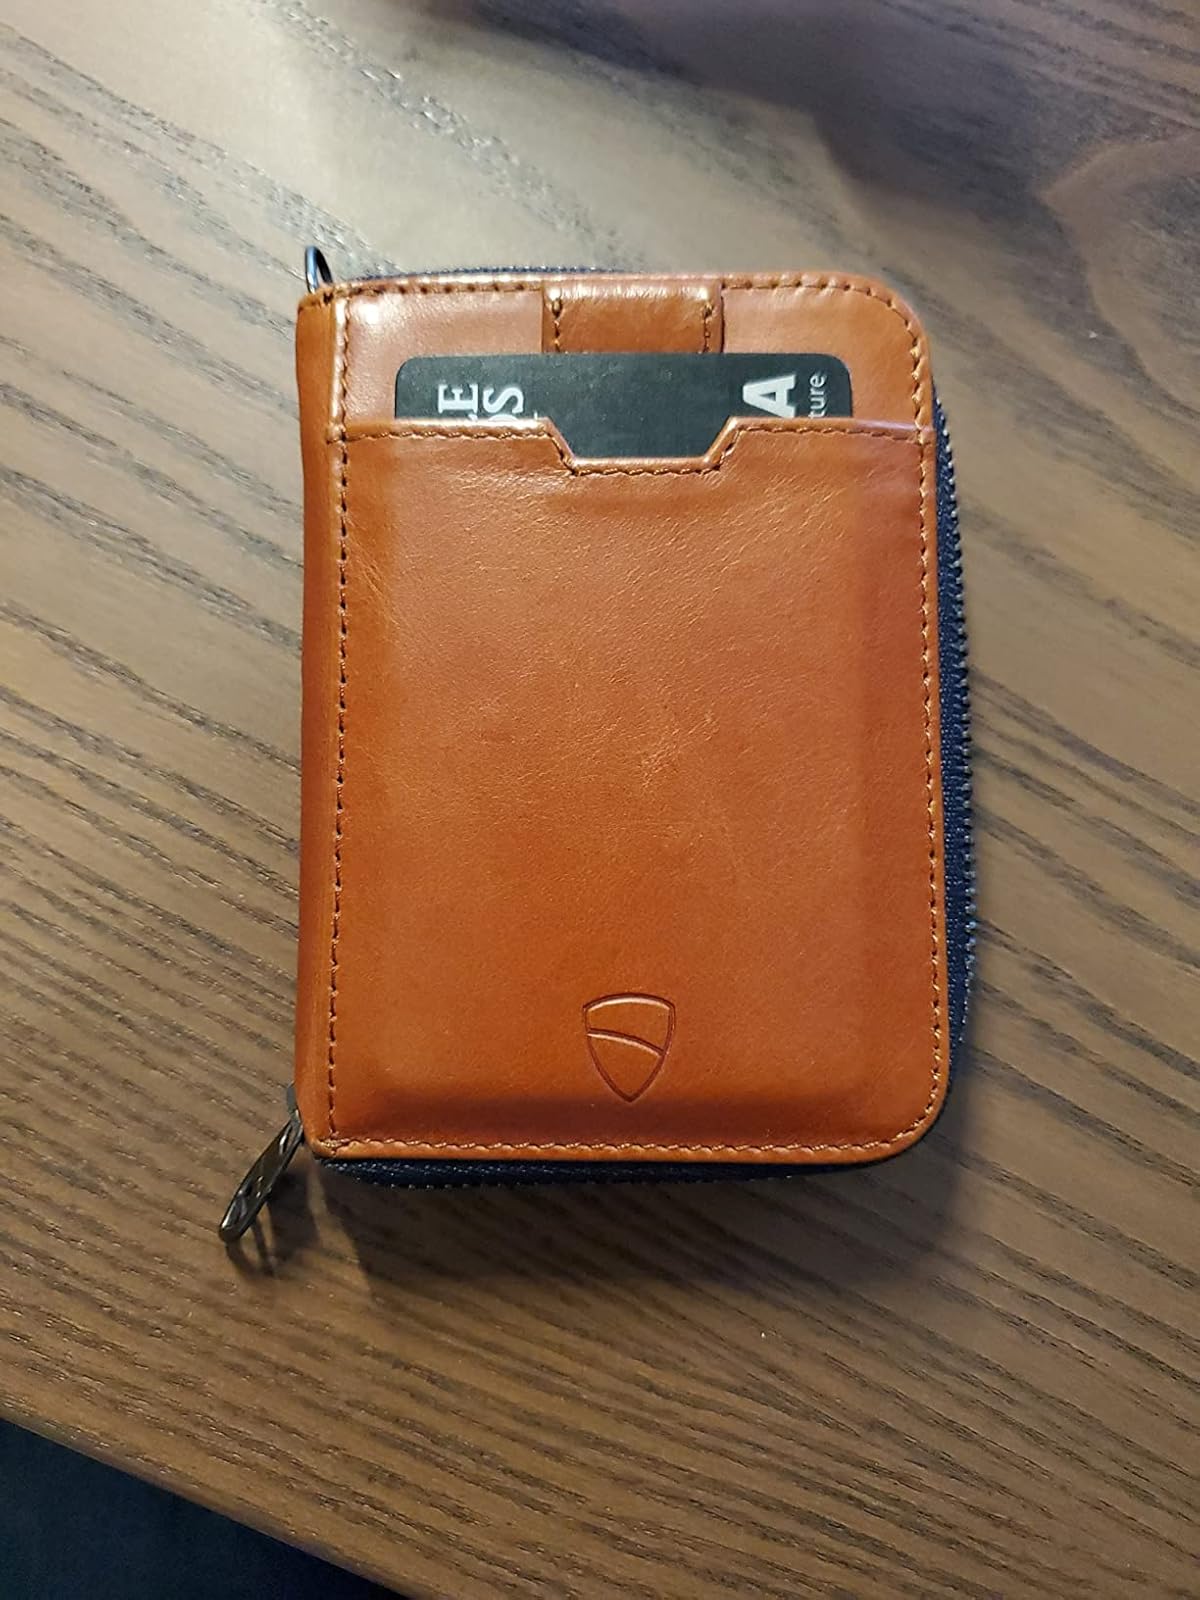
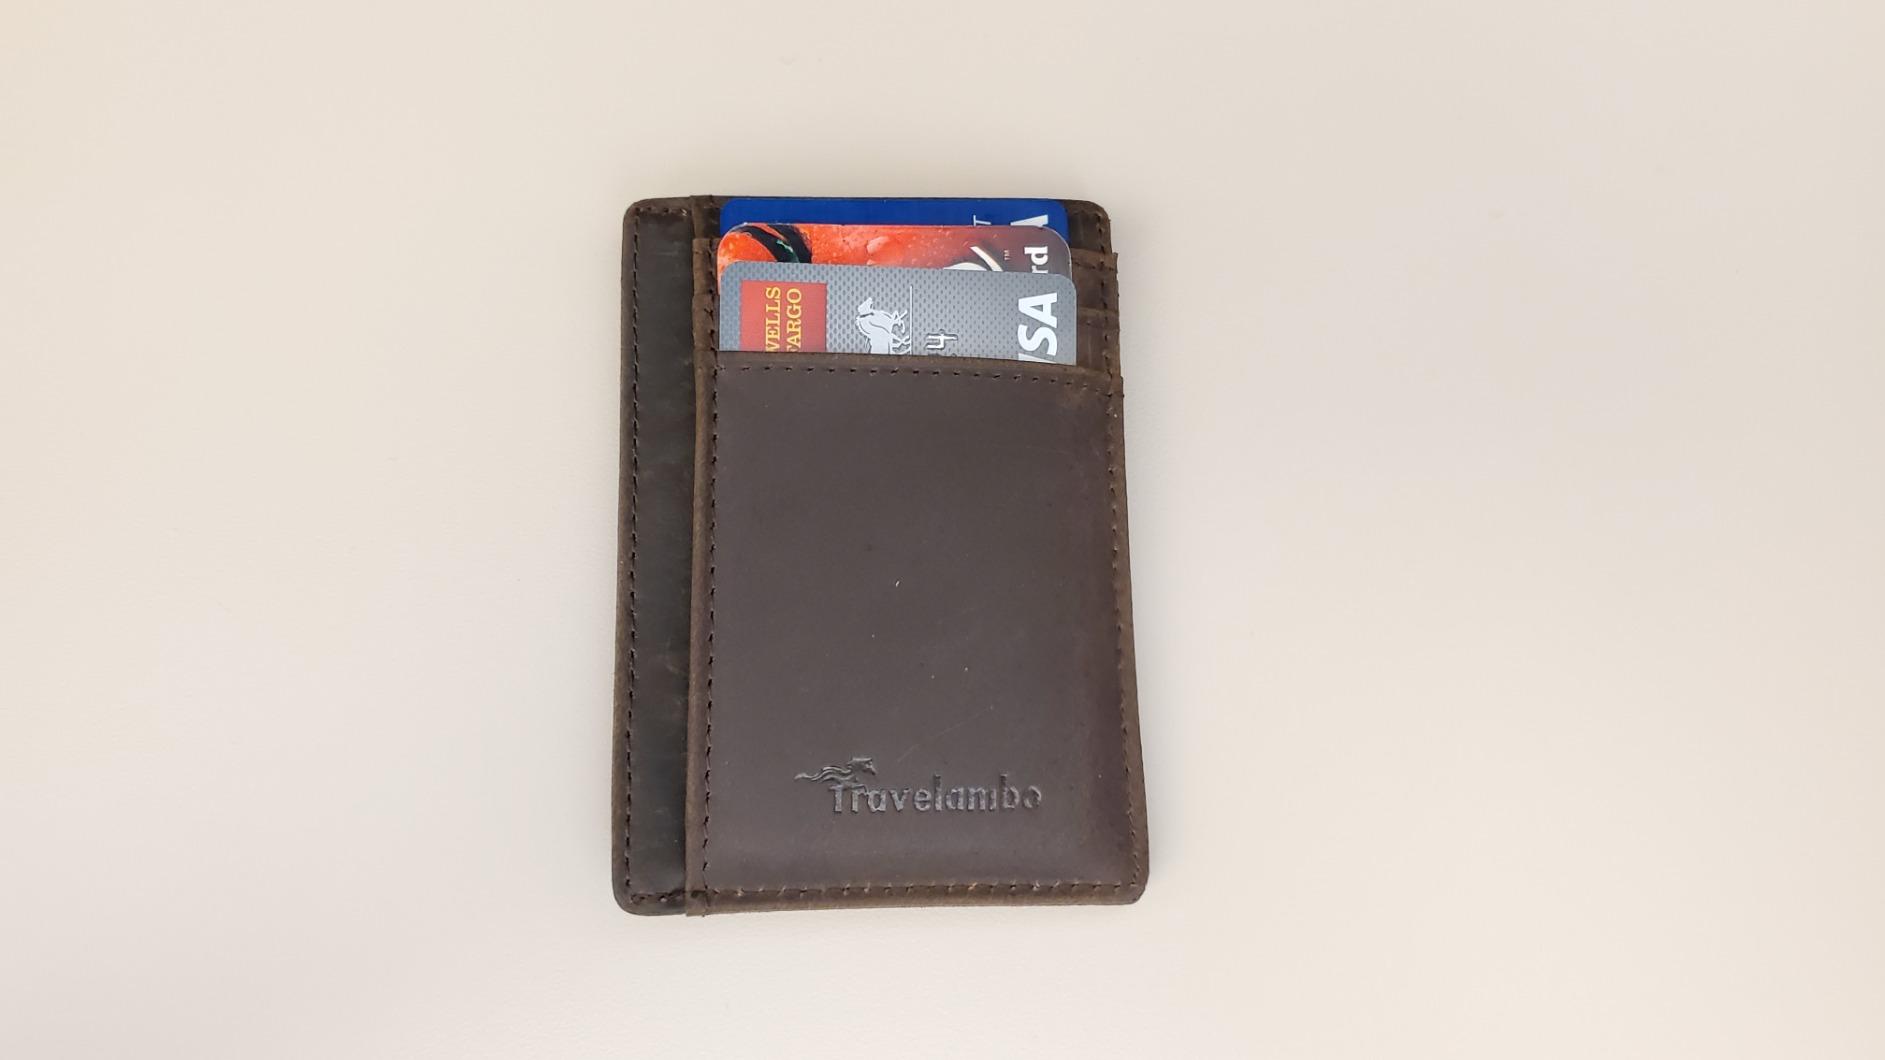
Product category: accessories_wallet
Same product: no